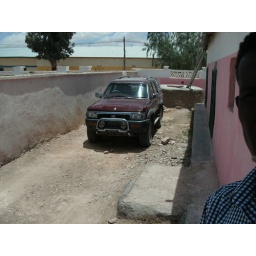
car park in the house